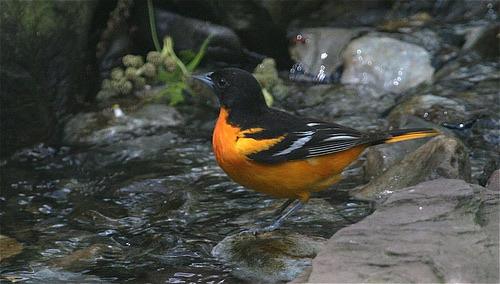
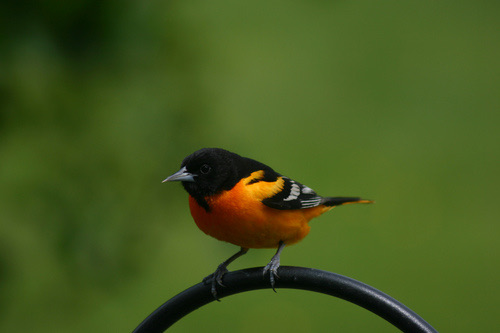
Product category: misc
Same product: yes